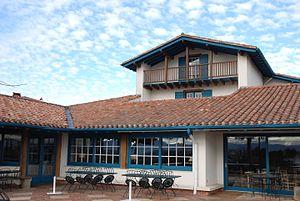
Club house du golf d'Arcangues
Arcangues est une commune française, située dans le département des Pyrénées-Atlantiques en région Nouvelle-Aquitaine, limitrophe de deux communes qui jouissent d’une ouverture sur l’océan Atlantique, Biarritz et Anglet, qui a conservé un profil rural et un habitat clairsemé, dans un relief vallonné.